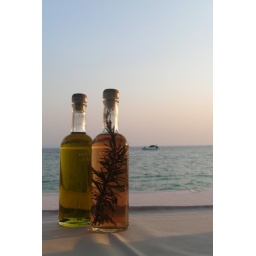
Olive oil and vinegar in bottles on a table at a restaurant in Pirgadikia in Halkidiki.